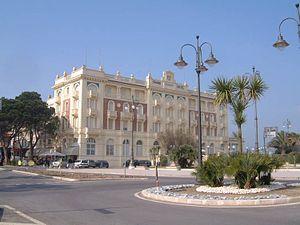
Cesenatico est une commune de la province de Forlì-Cesena dans la région Émilie-Romagne en Italie.